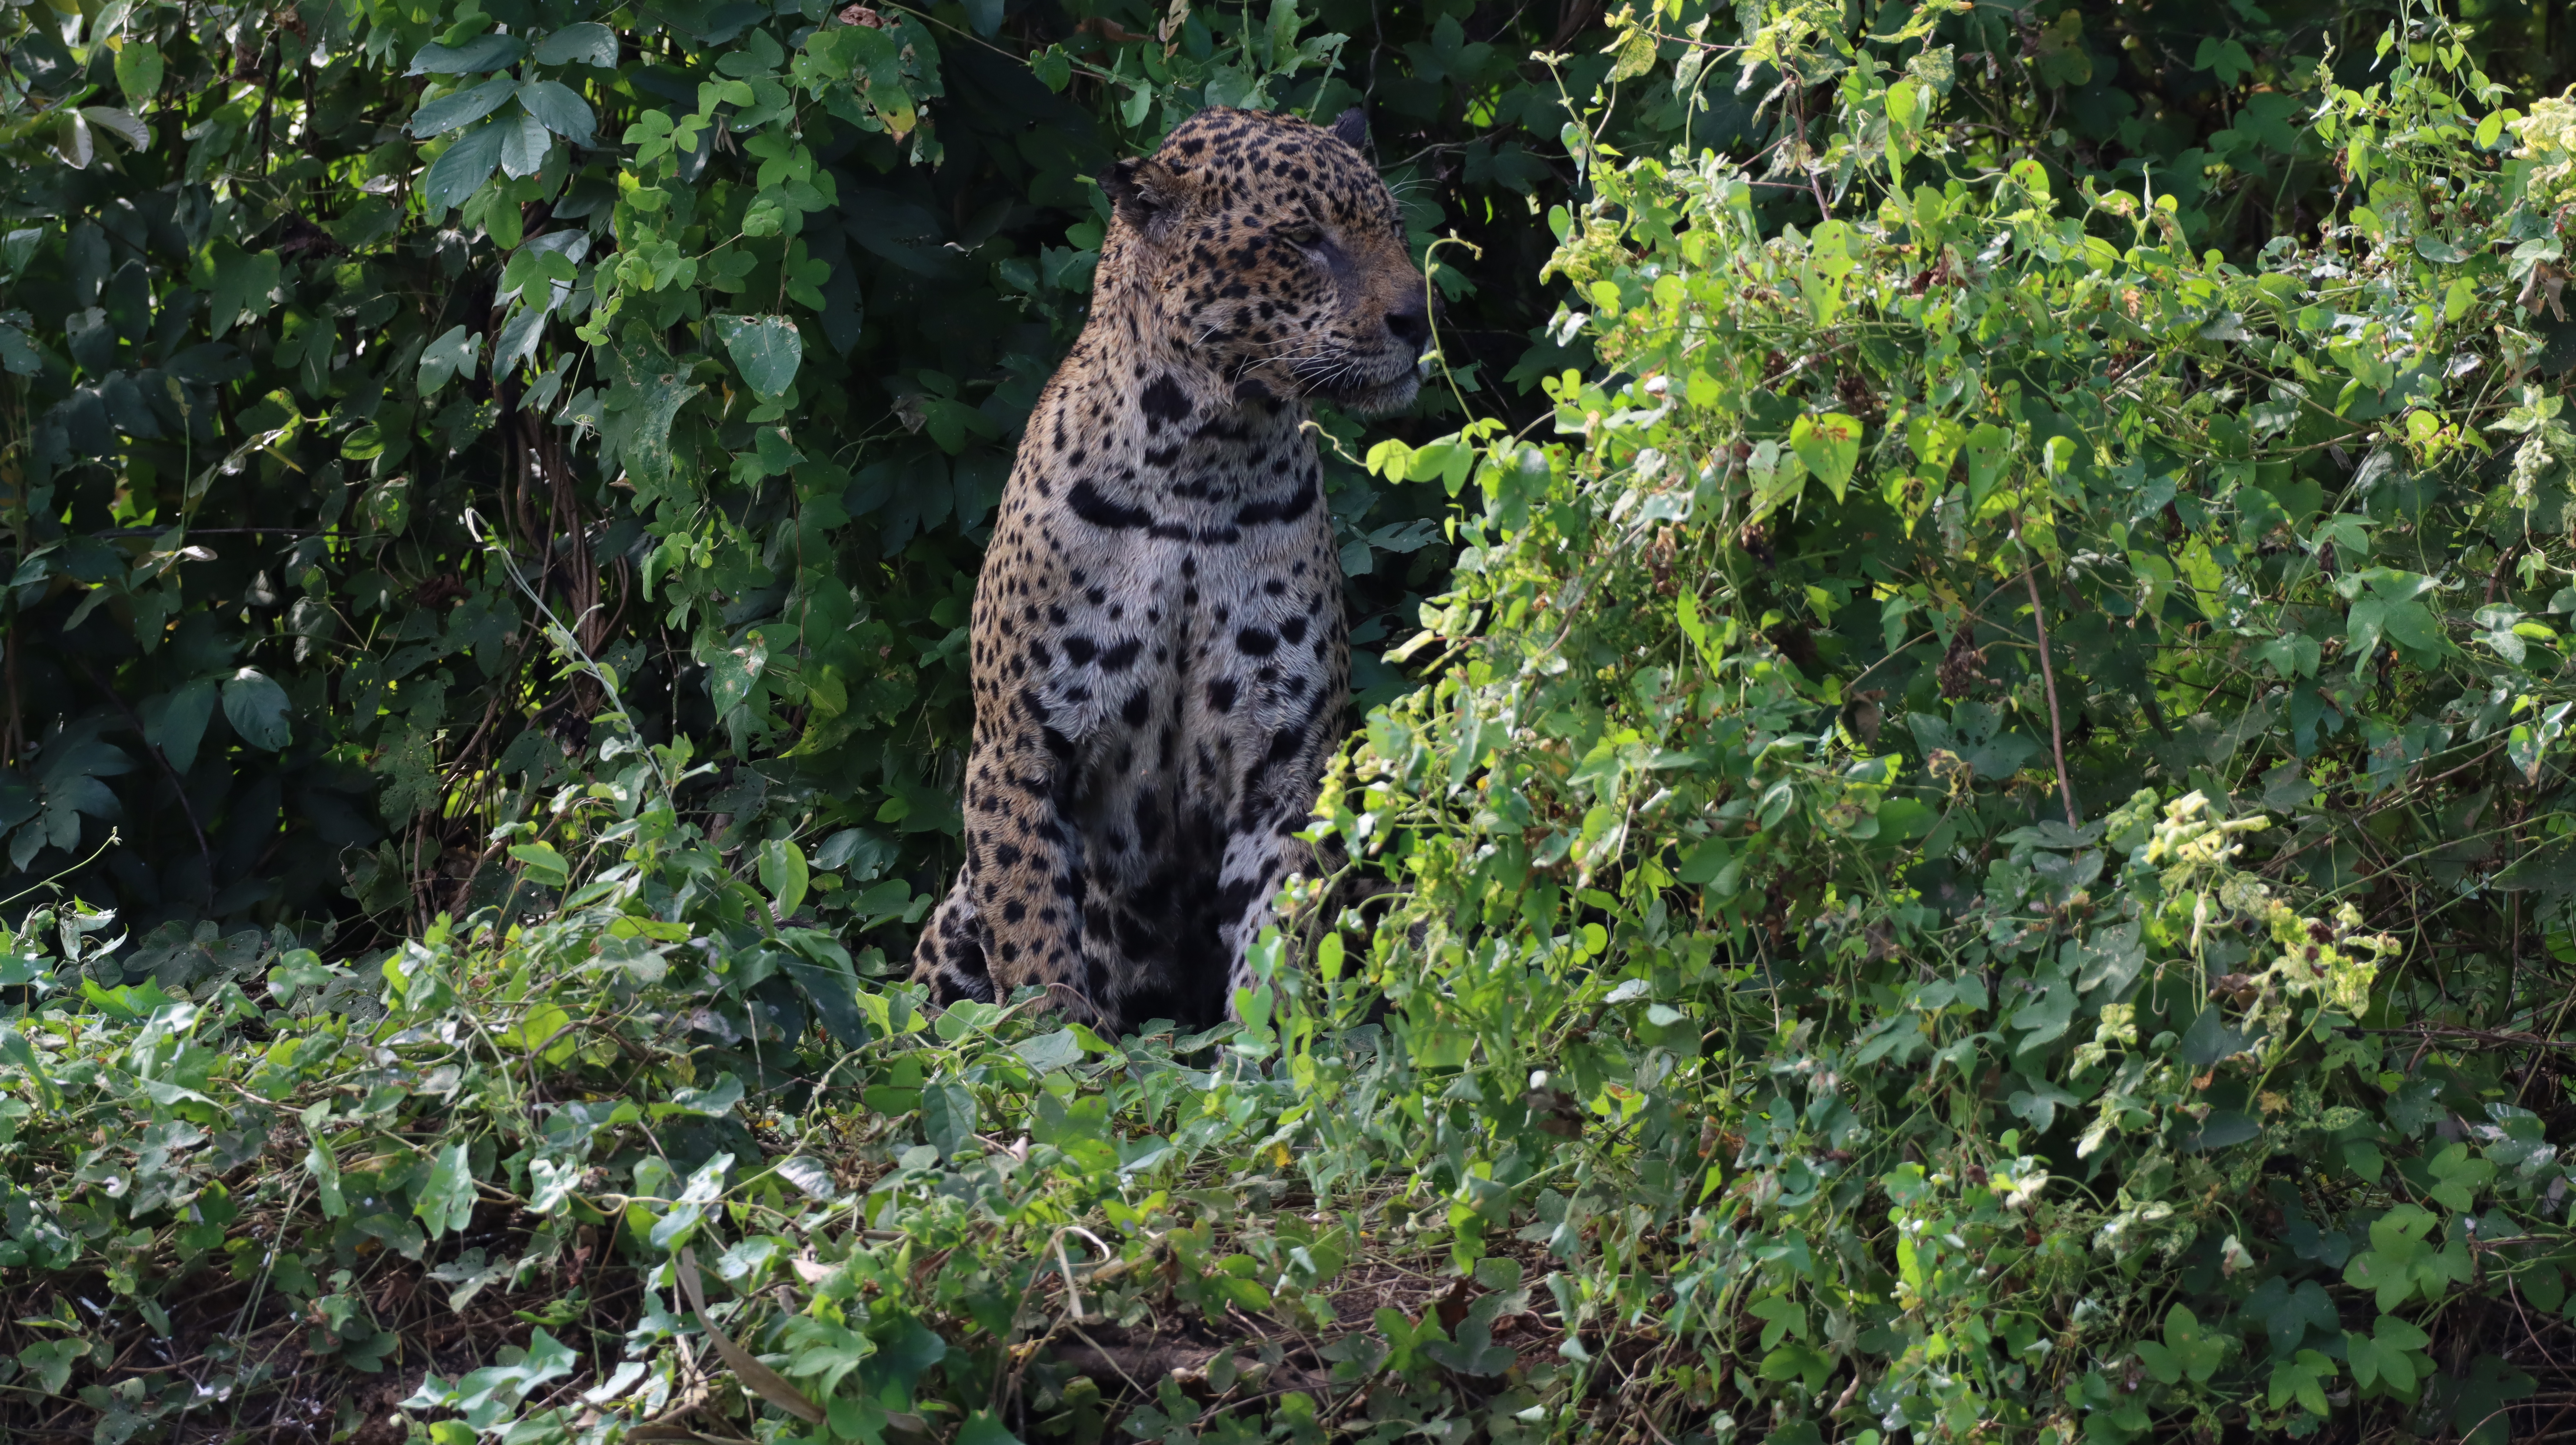
Jaguar: Kwang